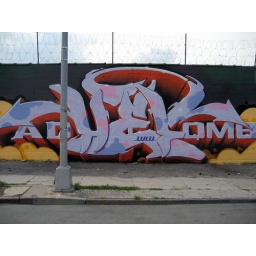
Basically impossible to take a full, direct shot - especially with that stupid street light pole in the way.